East Stirlingshire F.C.

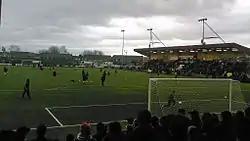
Warm up before a Scottish Cup match between East Stirlingshire and Dundee United at Ochilview Park in 2009

In the 1994–95 season, the Scottish Football League was again restructured and East Stirlingshire was moved to a new Third Division, now the fourth-tier. The club finished its first season in the Third Division ranked fourth from ten and repeated it again in 1997–98. With these exceptions East Stirlingshire generally finished below mid-table, including a final day victory against Arbroath in the 1996–97 season to avoid finishing last. In 2000–01, the club reached the semi-final of a national cup competition for the first time in its history, losing 2–1 to Livingston for a place in the final of the Scottish Challenge Cup.